1972 Copa Libertadores finals

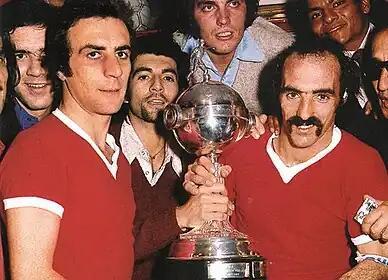
José Pastoriza (left) and Ricardo Pavoni with the Cup

The 1972 Copa Libertadores de América finals was the final two-legged tie to determine the champion of the 1972 edition of Copa Libertadores. It was contested by Argentine club Independiente and Peruvian club Universitario. The first leg of the tie was played on May 17 at Estadio Nacional in Lima with the second leg played on May 24 at Estadio de Independiente in Avellaneda.